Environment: lab
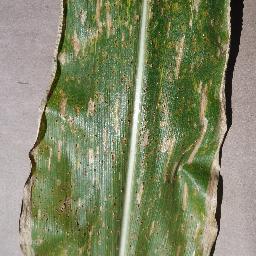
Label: gray_leaf_spot